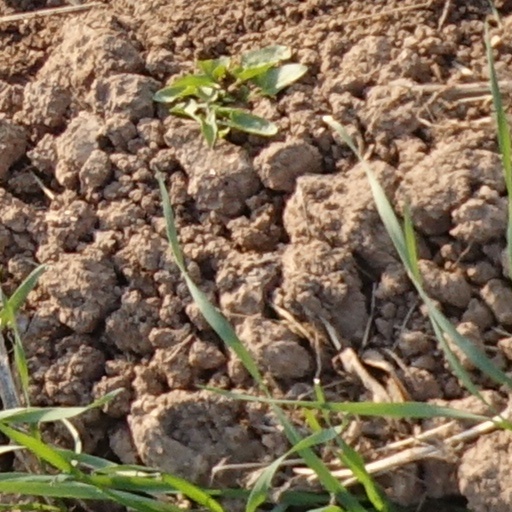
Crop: wheat